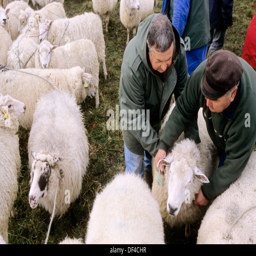
the animals are given full liberty to graze all over the island from the feast of film character at the end of september